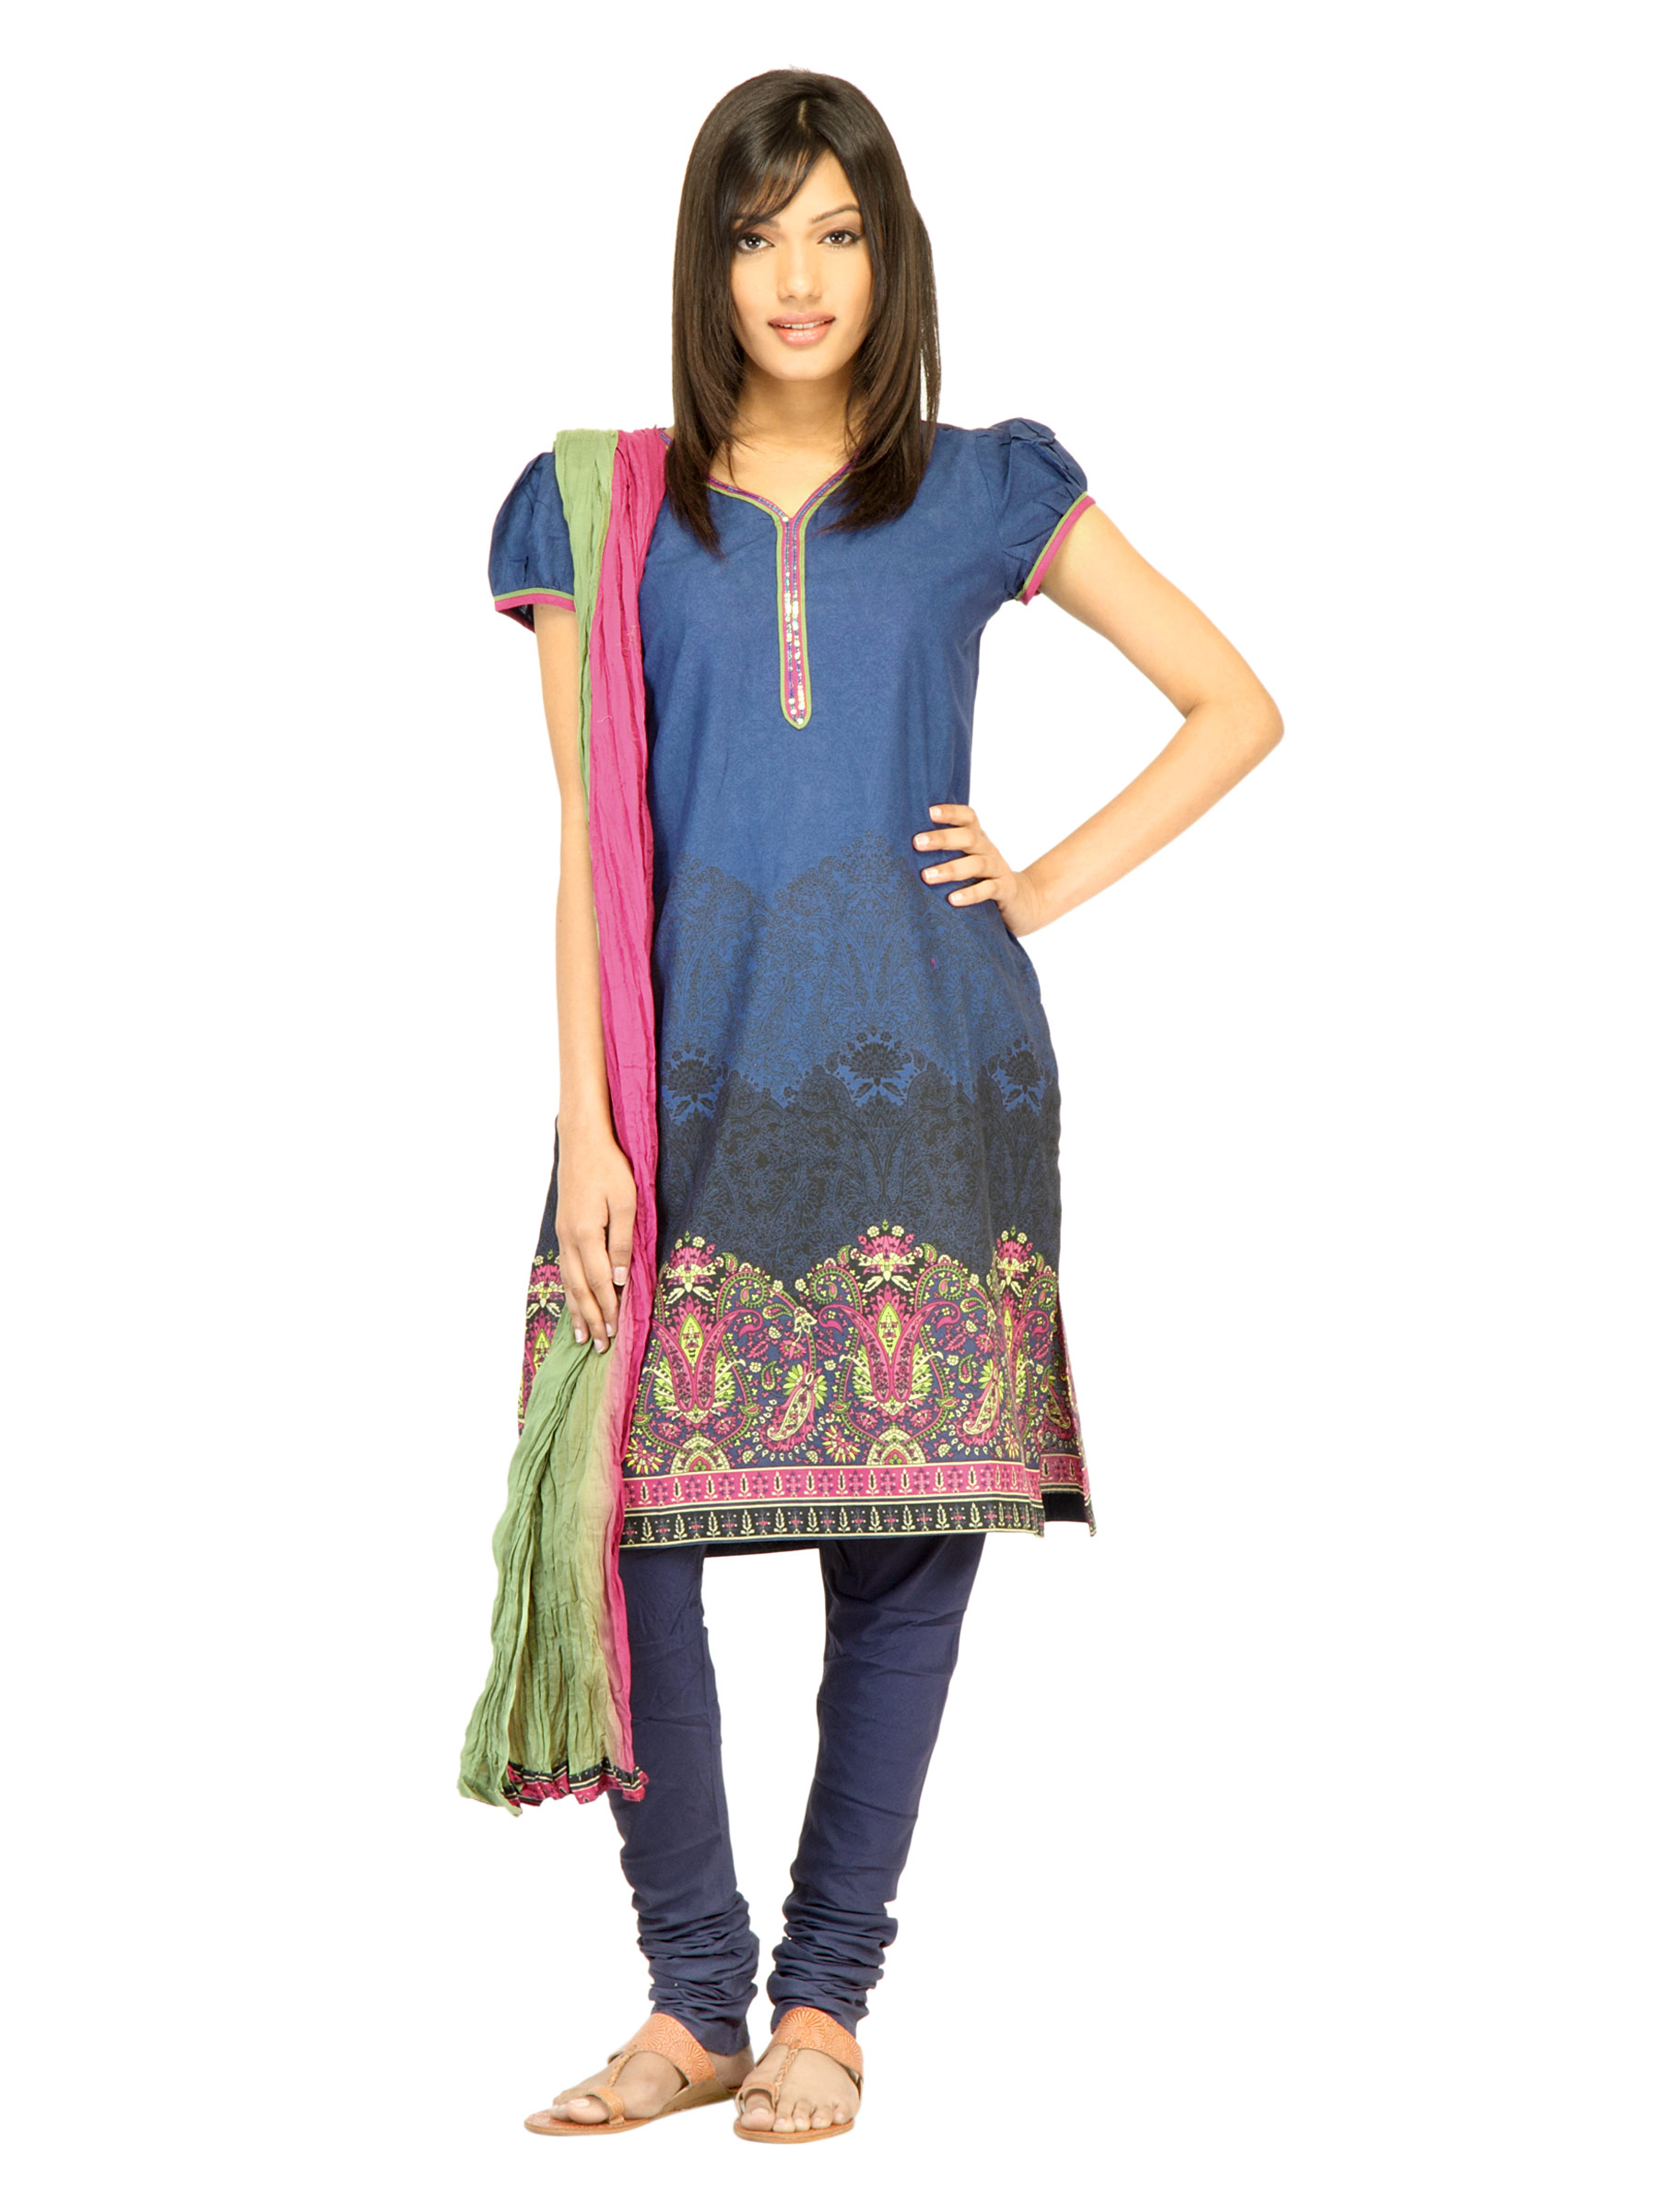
Biba Women Blue Printed Churidar Kurta with Dupatta
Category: Apparel / Apparel Set / Kurta Sets
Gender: Women
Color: Blue
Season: Fall 2011
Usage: Ethnic